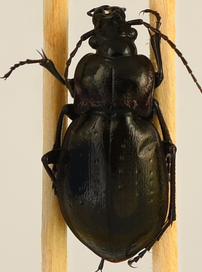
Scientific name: Carabus nemoralis nemoralis
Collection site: University of Notre Dame Environmental Research Center NEON (UNDE), plot UNDE_012